Bawnboy

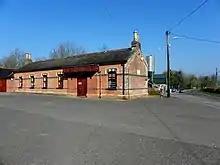
Bawnboy Road railway station buildings

The village is situated on the N87 road and the L1037 road.